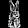
Label: Dress